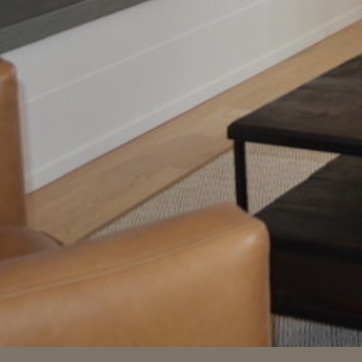
Material: carpet